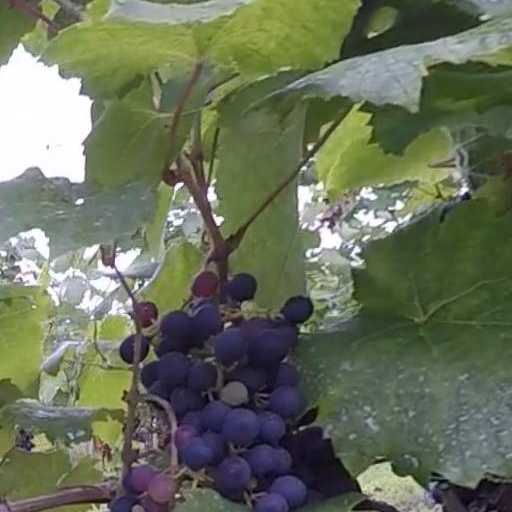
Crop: grape